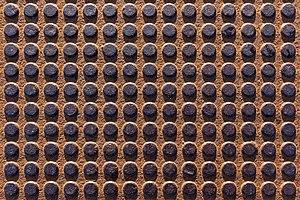
Plaque metalique à Nyhavn, Copenhague, Danemark. Magyar: Fémlemez mintázata Nyhavnben (Koppenhága, Dánia) Македонски: Метален подник на пристаништето во Копенхаген, Данска.
La tôle est une fine feuille de métal obtenue par laminage. On distingue les tôles fines ou fortes suivant leur épaisseur.